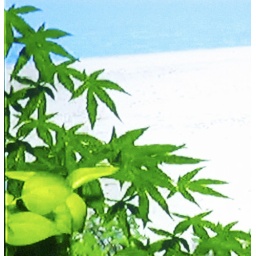
Detail of what looks like pot plants in WLOS' summer graphic for weather